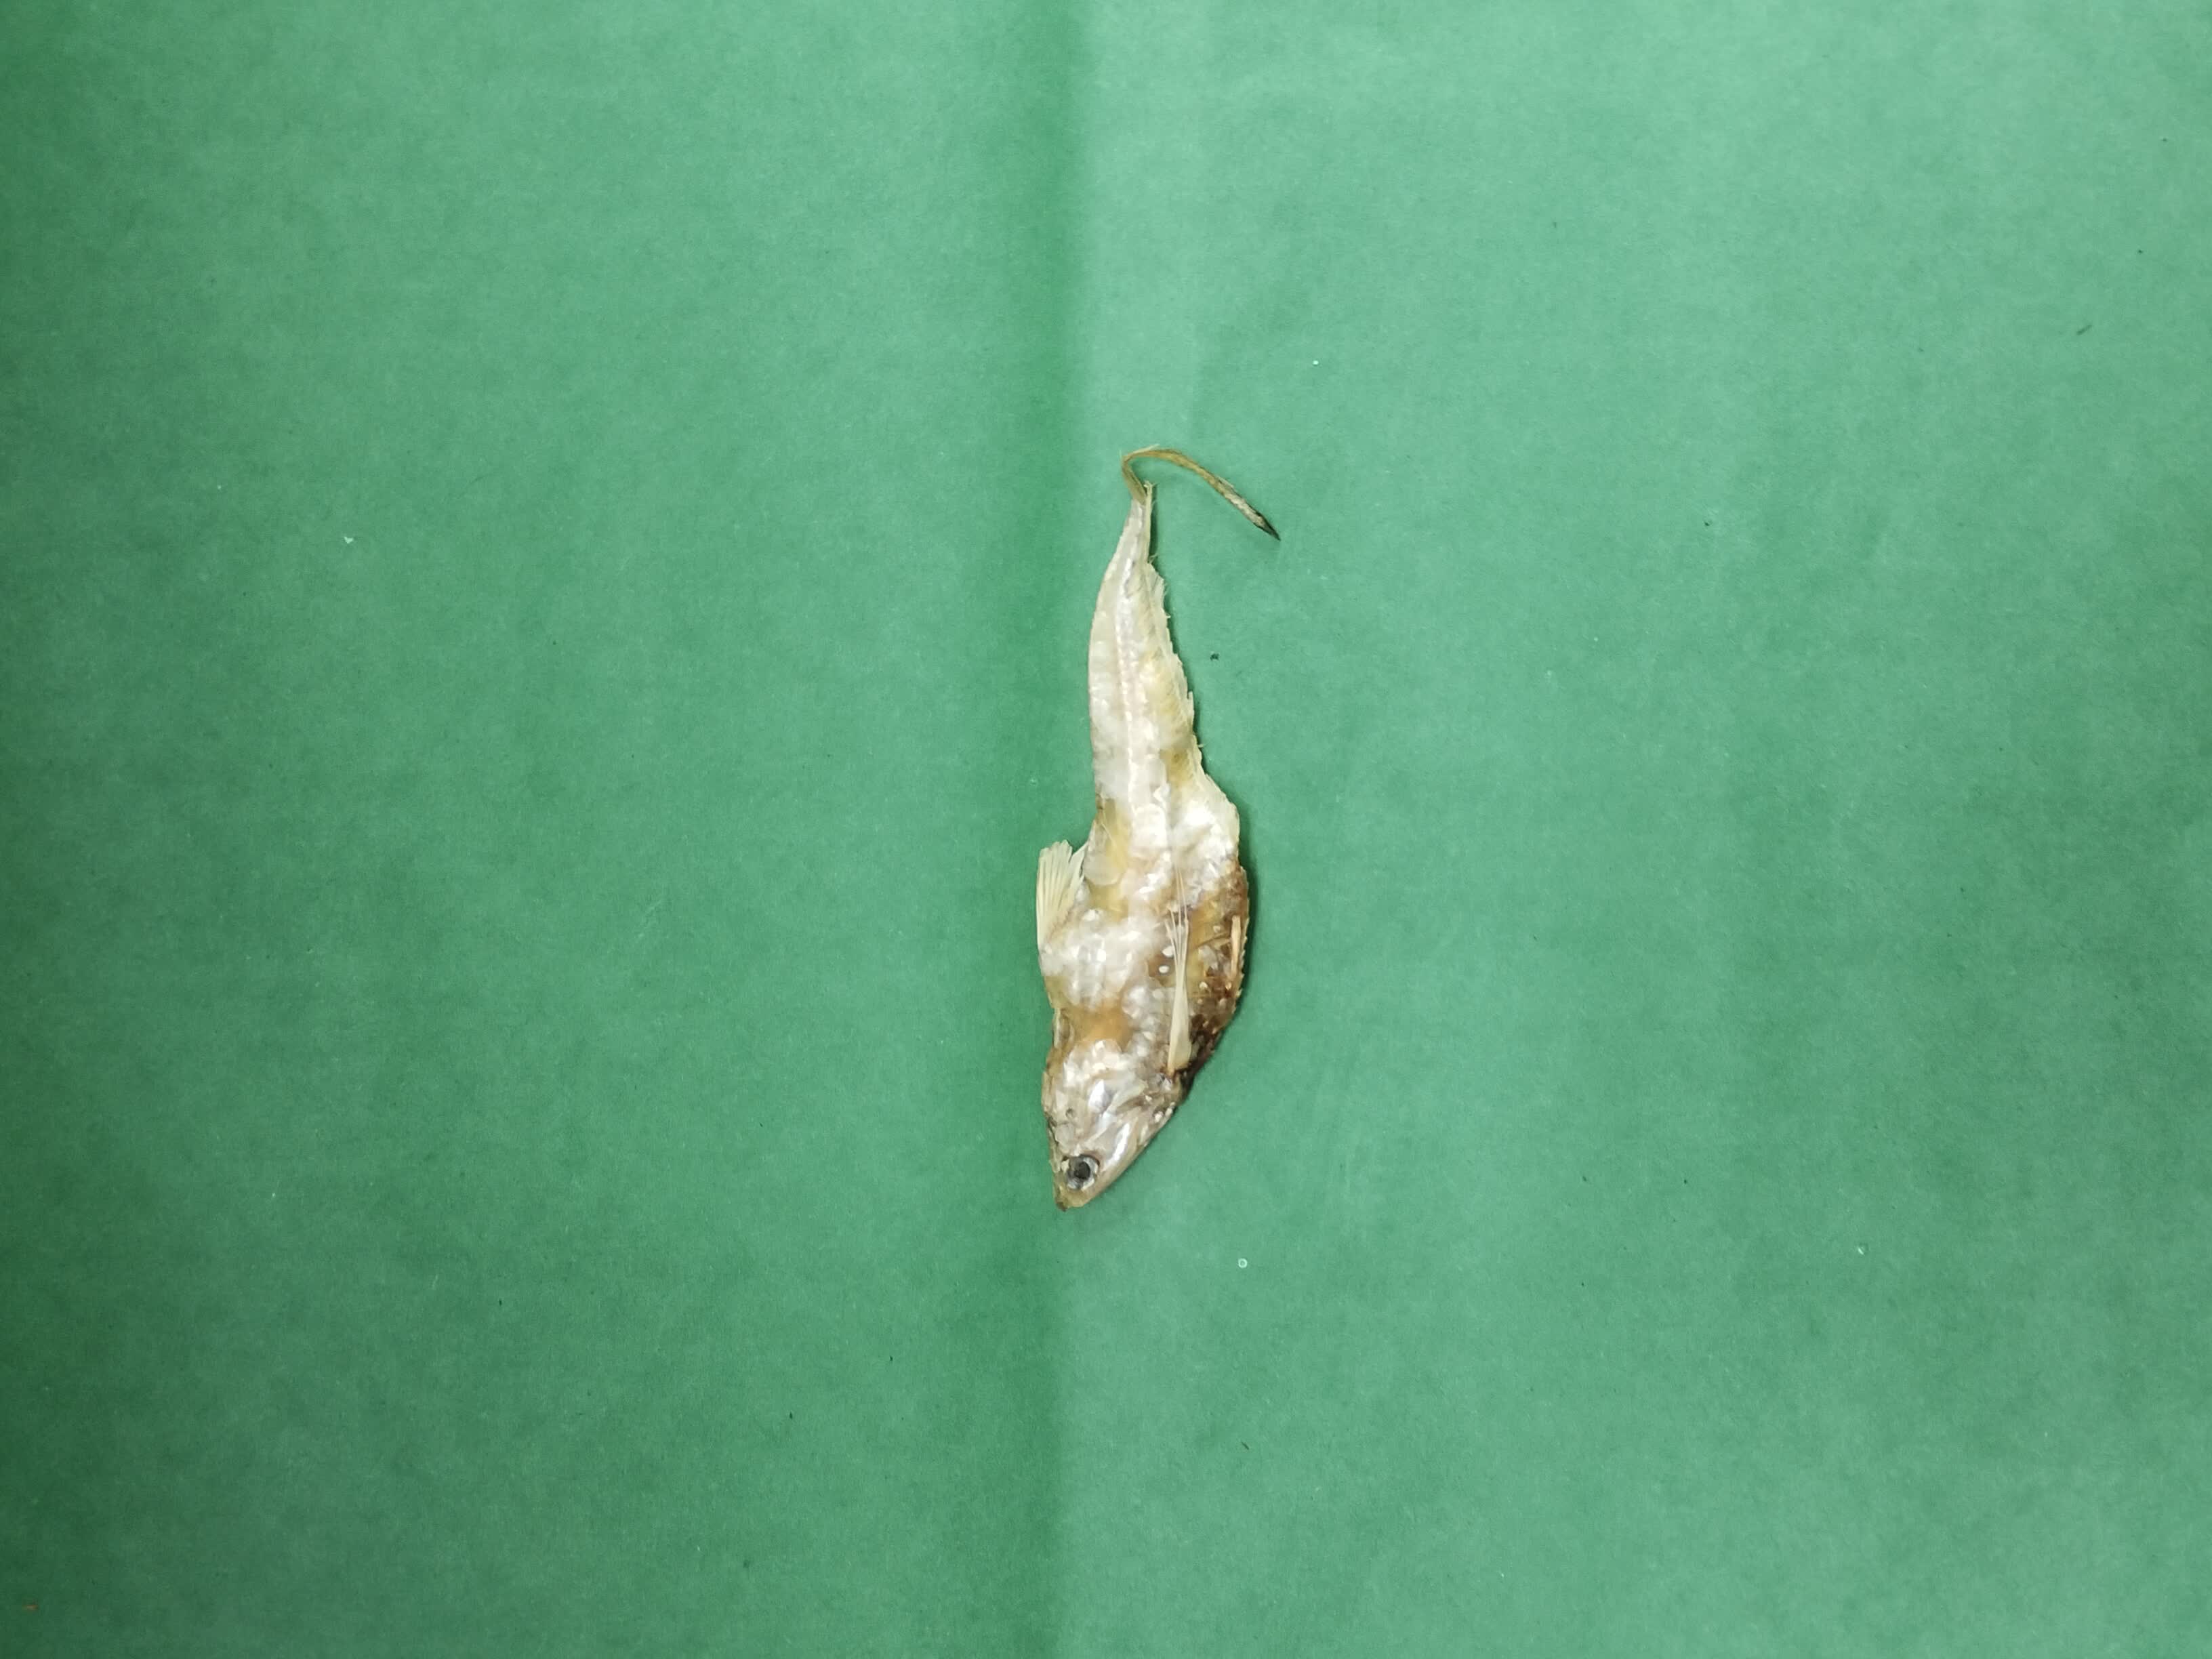
Species: Shundori